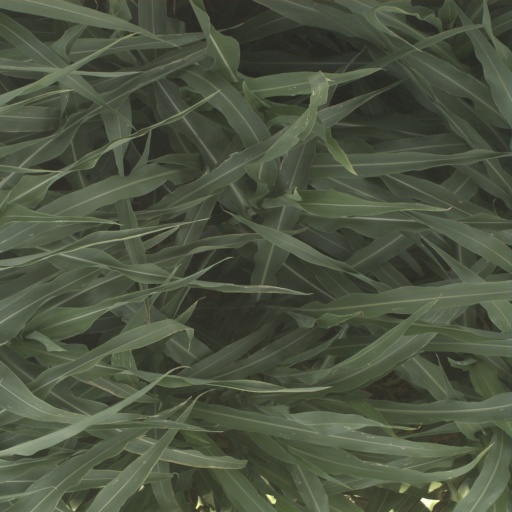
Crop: sorghum